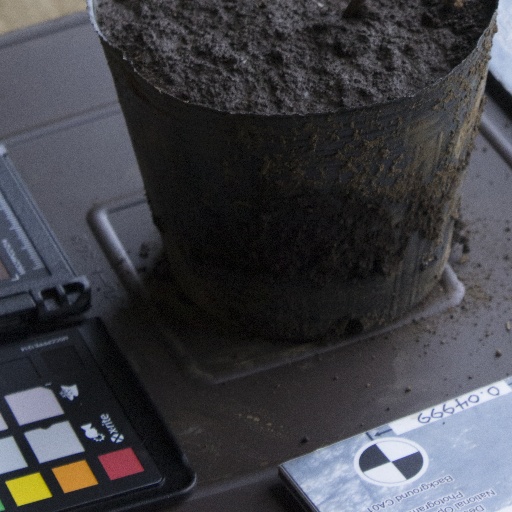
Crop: soybean